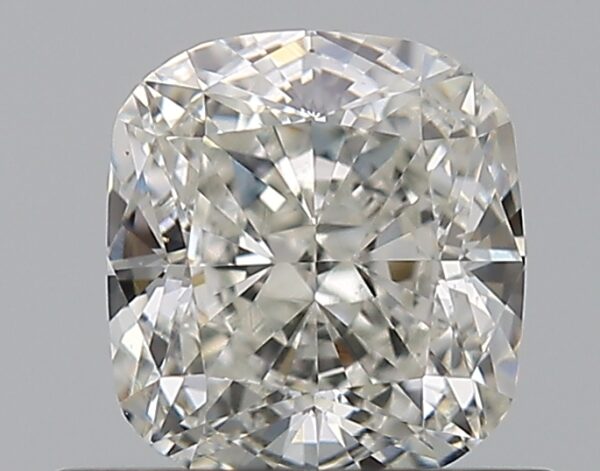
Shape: cushion
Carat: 0.72
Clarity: VS2
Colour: I
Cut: EX
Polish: VG
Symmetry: VG
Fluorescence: N
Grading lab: GIA
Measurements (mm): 5.23 x 4.75 x 3.3